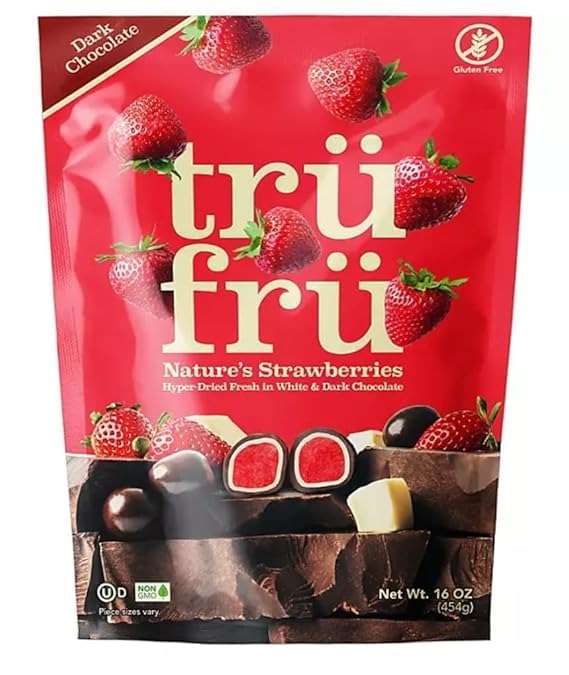
Item Name: Tru Fru Nature's Strawberries, Hyper-Dried Fresh in White and Dark Chocolate | 16 Ounces, Resealable Bag
Bullet Point 1: White and dark chocolate coated hyper-dried strawberries
Bullet Point 2: 16 ounce reselable bags
Bullet Point 3: 15 servings per bag
Bullet Point 4: 150 calories per serving
Product Description: Tru Fru is nature's strawberries, picked ripe. Frozen fresh so Tru Fru captures natural ripeness. Hyper-dried to lock in flavor and nutrition. Immersed in white and dark chocolate.
Value: 16.0
Unit: Ounce

Price: 18.885